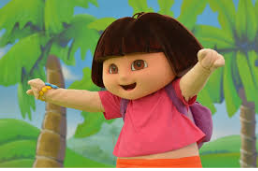
Portrait style: Cartoon Portrait